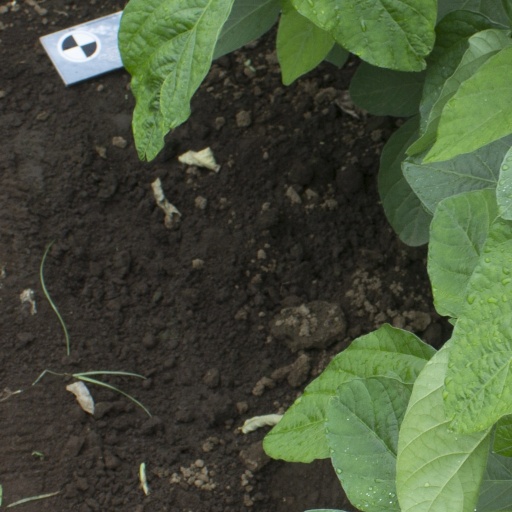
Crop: soybean